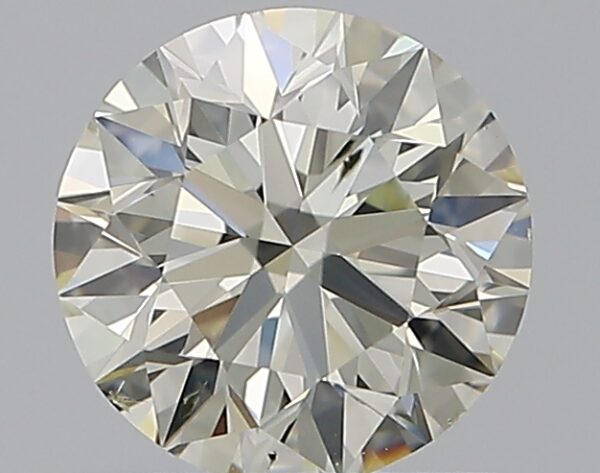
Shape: round
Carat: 0.8
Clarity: SI1
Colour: K
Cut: EX
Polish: EX
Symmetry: EX
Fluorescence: ST
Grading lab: GIA
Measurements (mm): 5.88 x 5.92 x 3.71